Bernard Connor

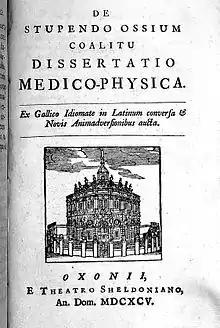
"De Stupendo Ossium"

In 1695 Connor published "Dissertationes Medico-Physicæ. De Antris Lethiferis. De Montis Vesuvii Incendio. De Stupendo Ossium Coalitu. De Immani Hypogastrii Sarcomate" Oxford, 1695. These treatises were printed separately with distinct title-pages.